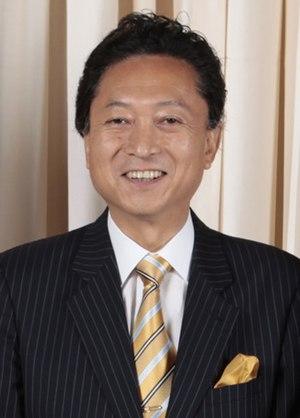
Yukio Hatoyama, né le 11 février 1947, est un homme d'État japonais.
La famille Hatoyama est une dynastie qui occupe le devant de la scène politique du Japon depuis l'ère Meiji et la fin du XIXᵉ siècle, sur cinq générations. Souvent considérée comme l'équivalent japonais de la famille Kennedy, elle compte deux Premiers ministres, trois ministres, un président de la Chambre des représentants, sept parlementaires et deux membres de l'Assemblée préfectorale de Tokyo. La Diète du Japon a comporté de 1986 à 1992 un record de trois parlementaires issus de cette famille siégeant simultanément. La plupart d'entre eux ont eu également d'importantes carrières universitaires.
Les 45ᵉ élections à la Chambre des représentants ont eu lieu au Japon le 30 août 2009, un mois avant la fin officielle de la législature issue des précédentes élections de 2005, pour renouveler les 480 élus de la chambre basse de la Diète nationale japonaise.
Les 42ᵉ élections de la Chambre des représentants du Japon, la chambre basse et la plus importante des deux chambres formant la Diète, s'est tenue le 25 juin 2000.